Enrico Lionne

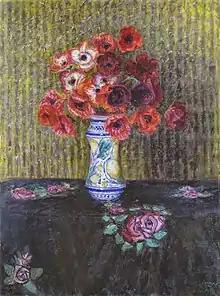
Enrico Lionne - Flowers

He was born and died in Naples. He trained and was active for many year in Rome.